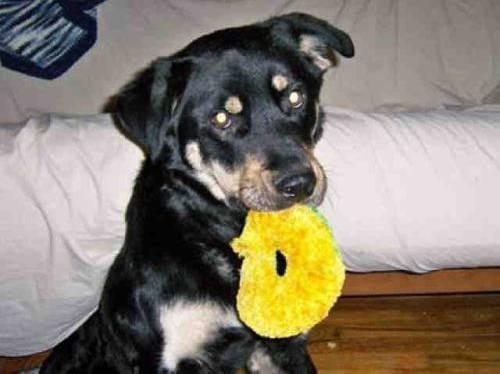
dog